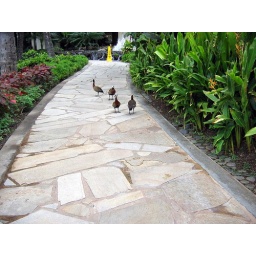
These cute birds sing their way around the property